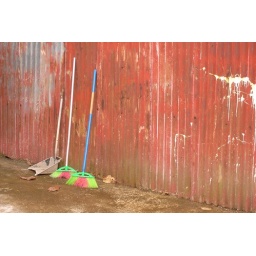
A dustpan and two rakes against a red zinc wall